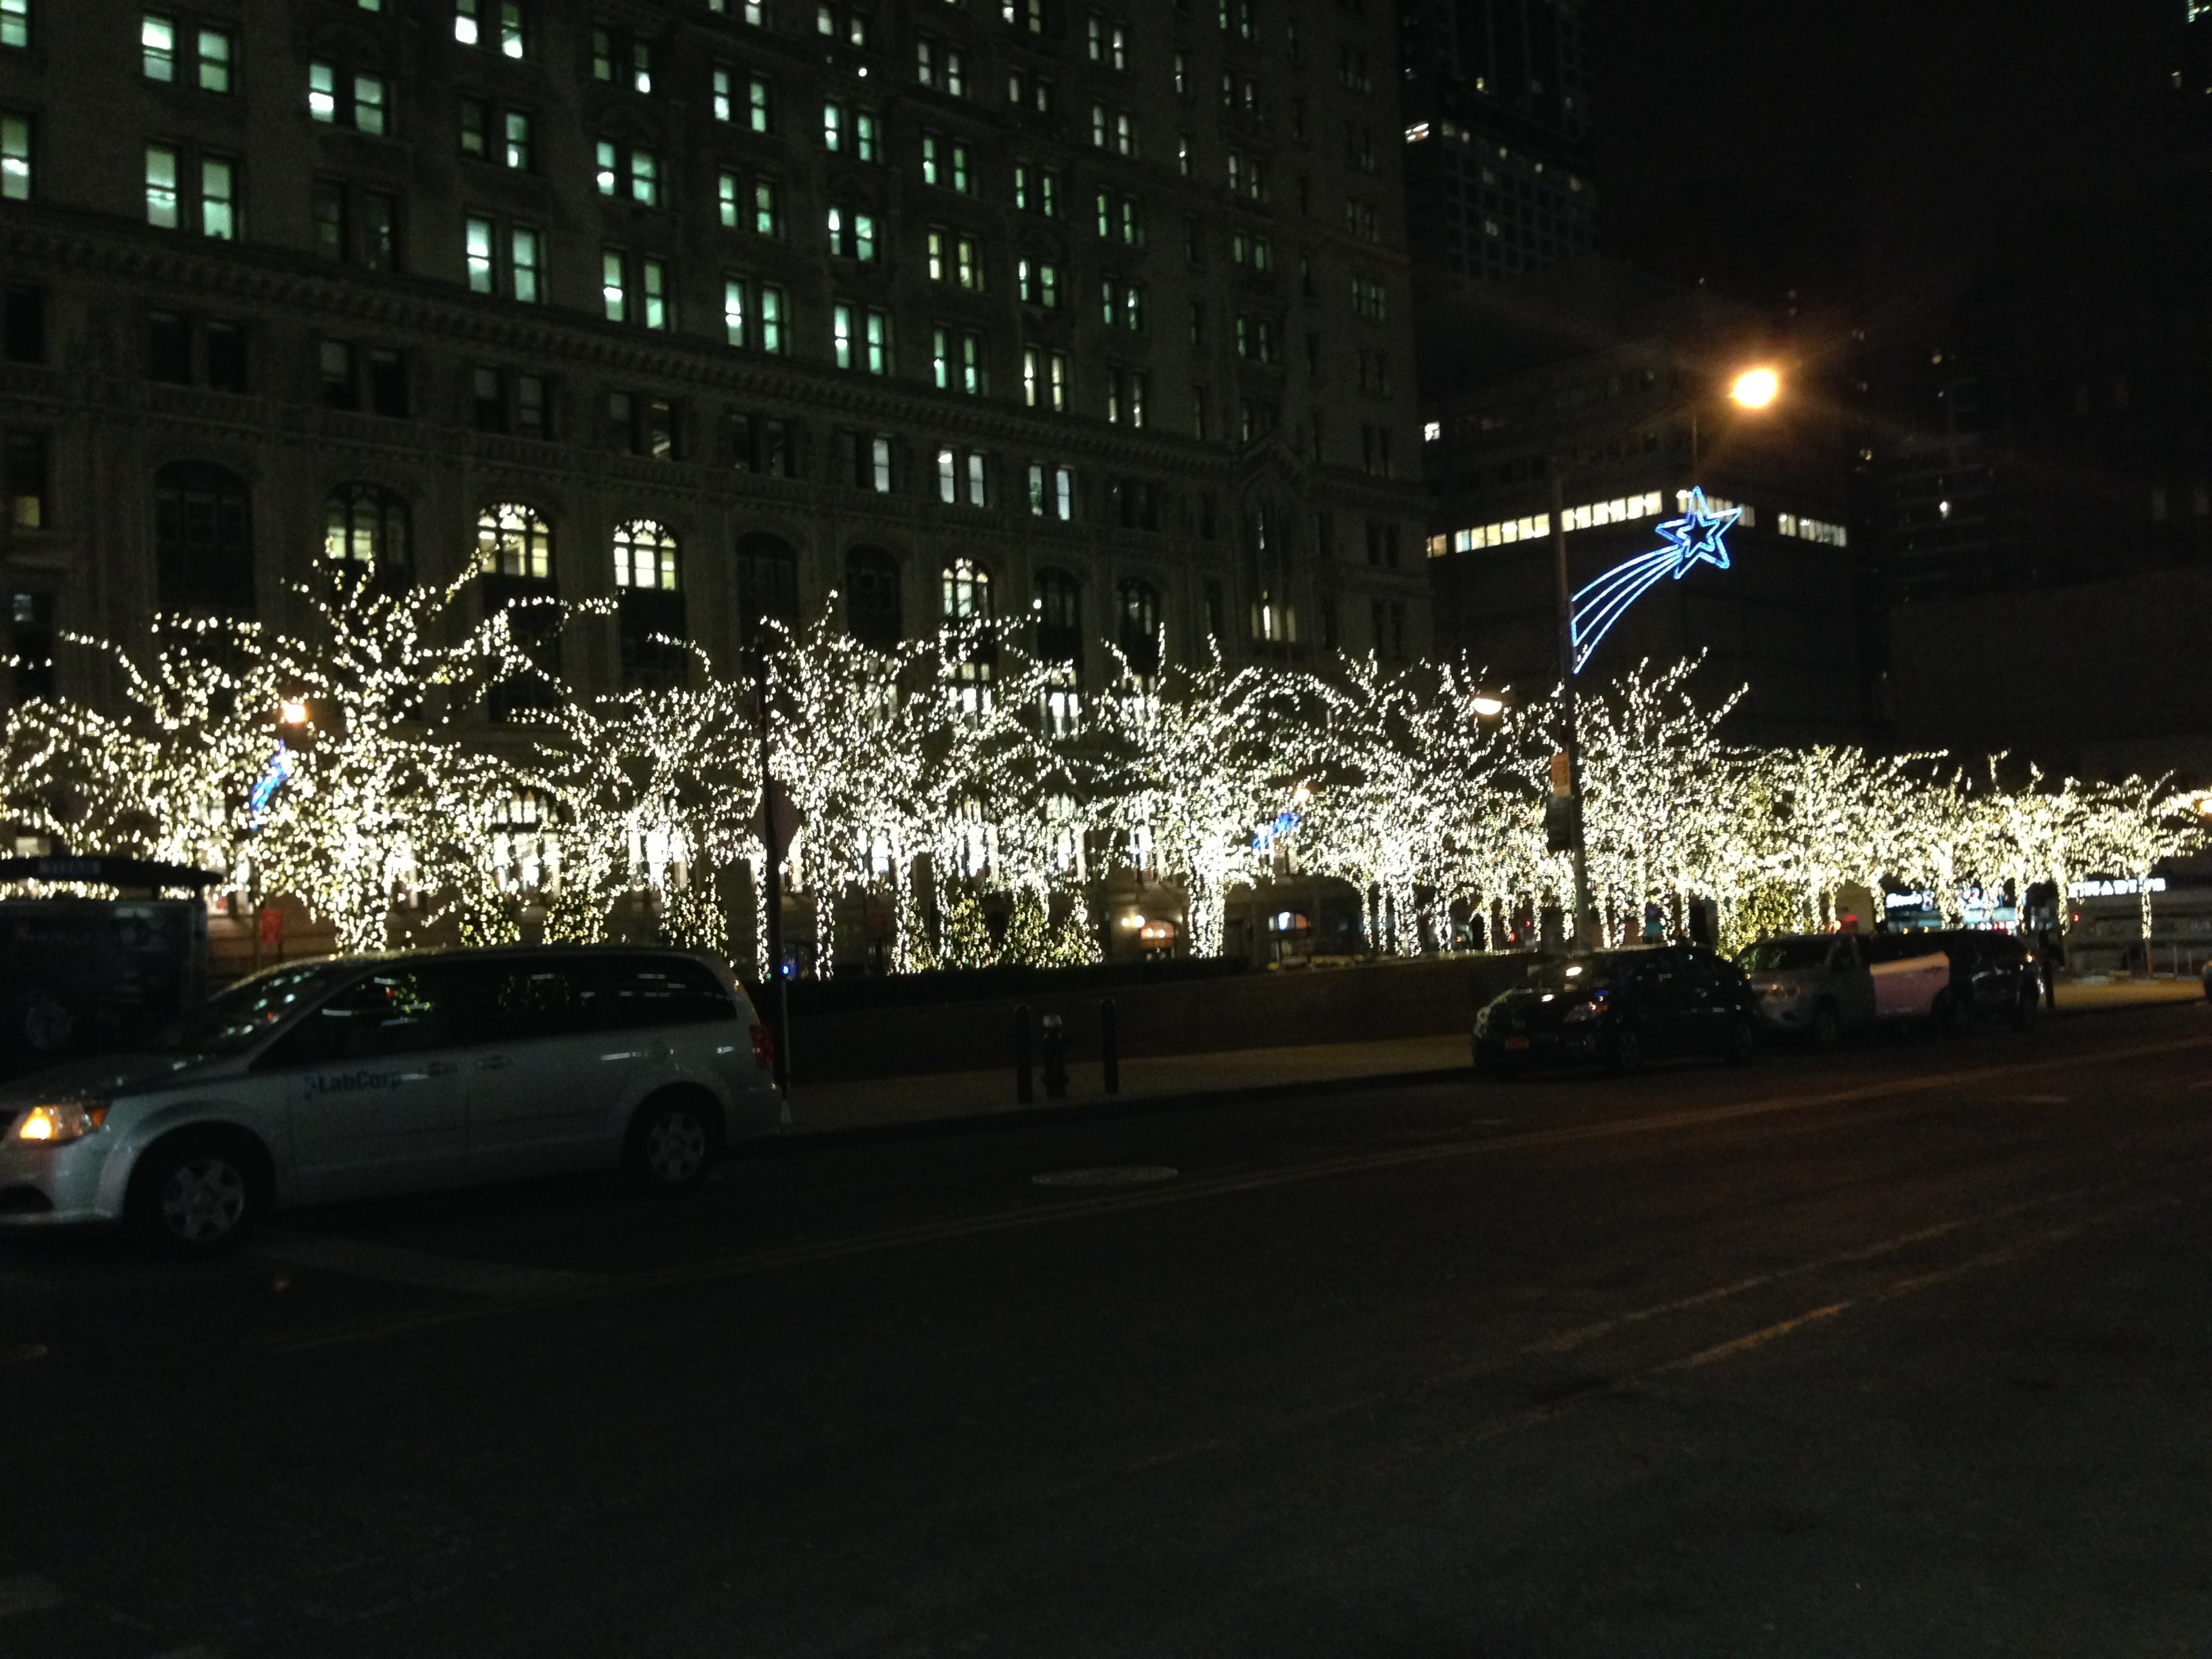
light, car, night, evening, vehicle, lighting